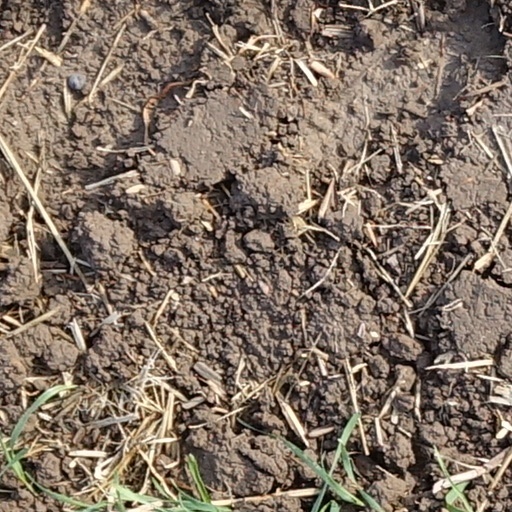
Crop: wheat